Yellowstone Bear World

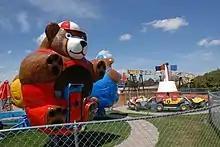
Amusement rides at the park.

Yellowstone Bear World also has a small amusement park. The rides are designed for children ages three and up, but can be enjoyed by adults as well. Like the petting zoo, the rides are included with admission. Children under 36” must be accompanied by an adult.